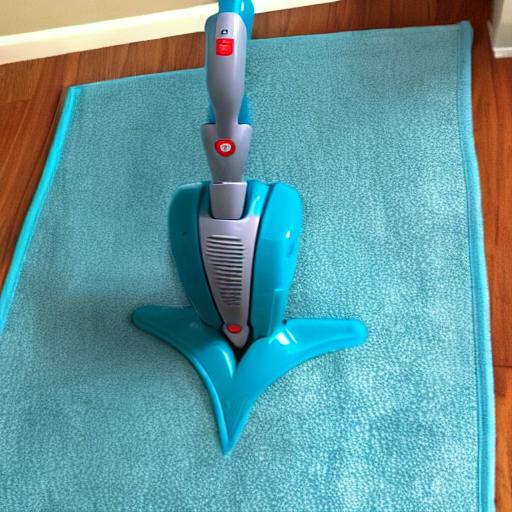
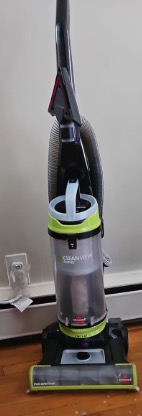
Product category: items_vacuum
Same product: no